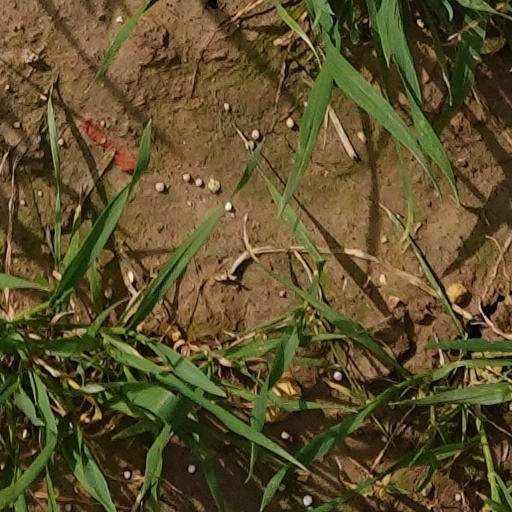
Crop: wheat